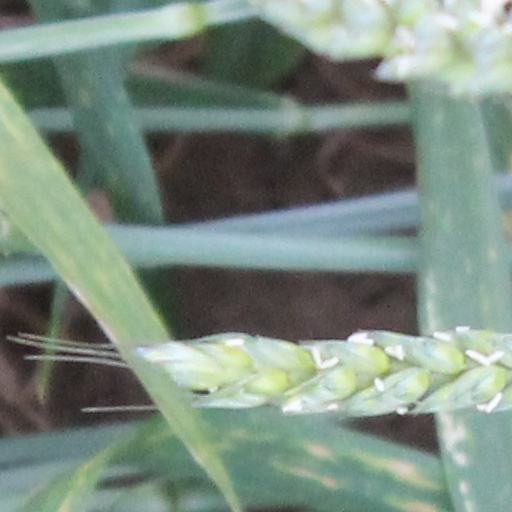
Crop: wheat